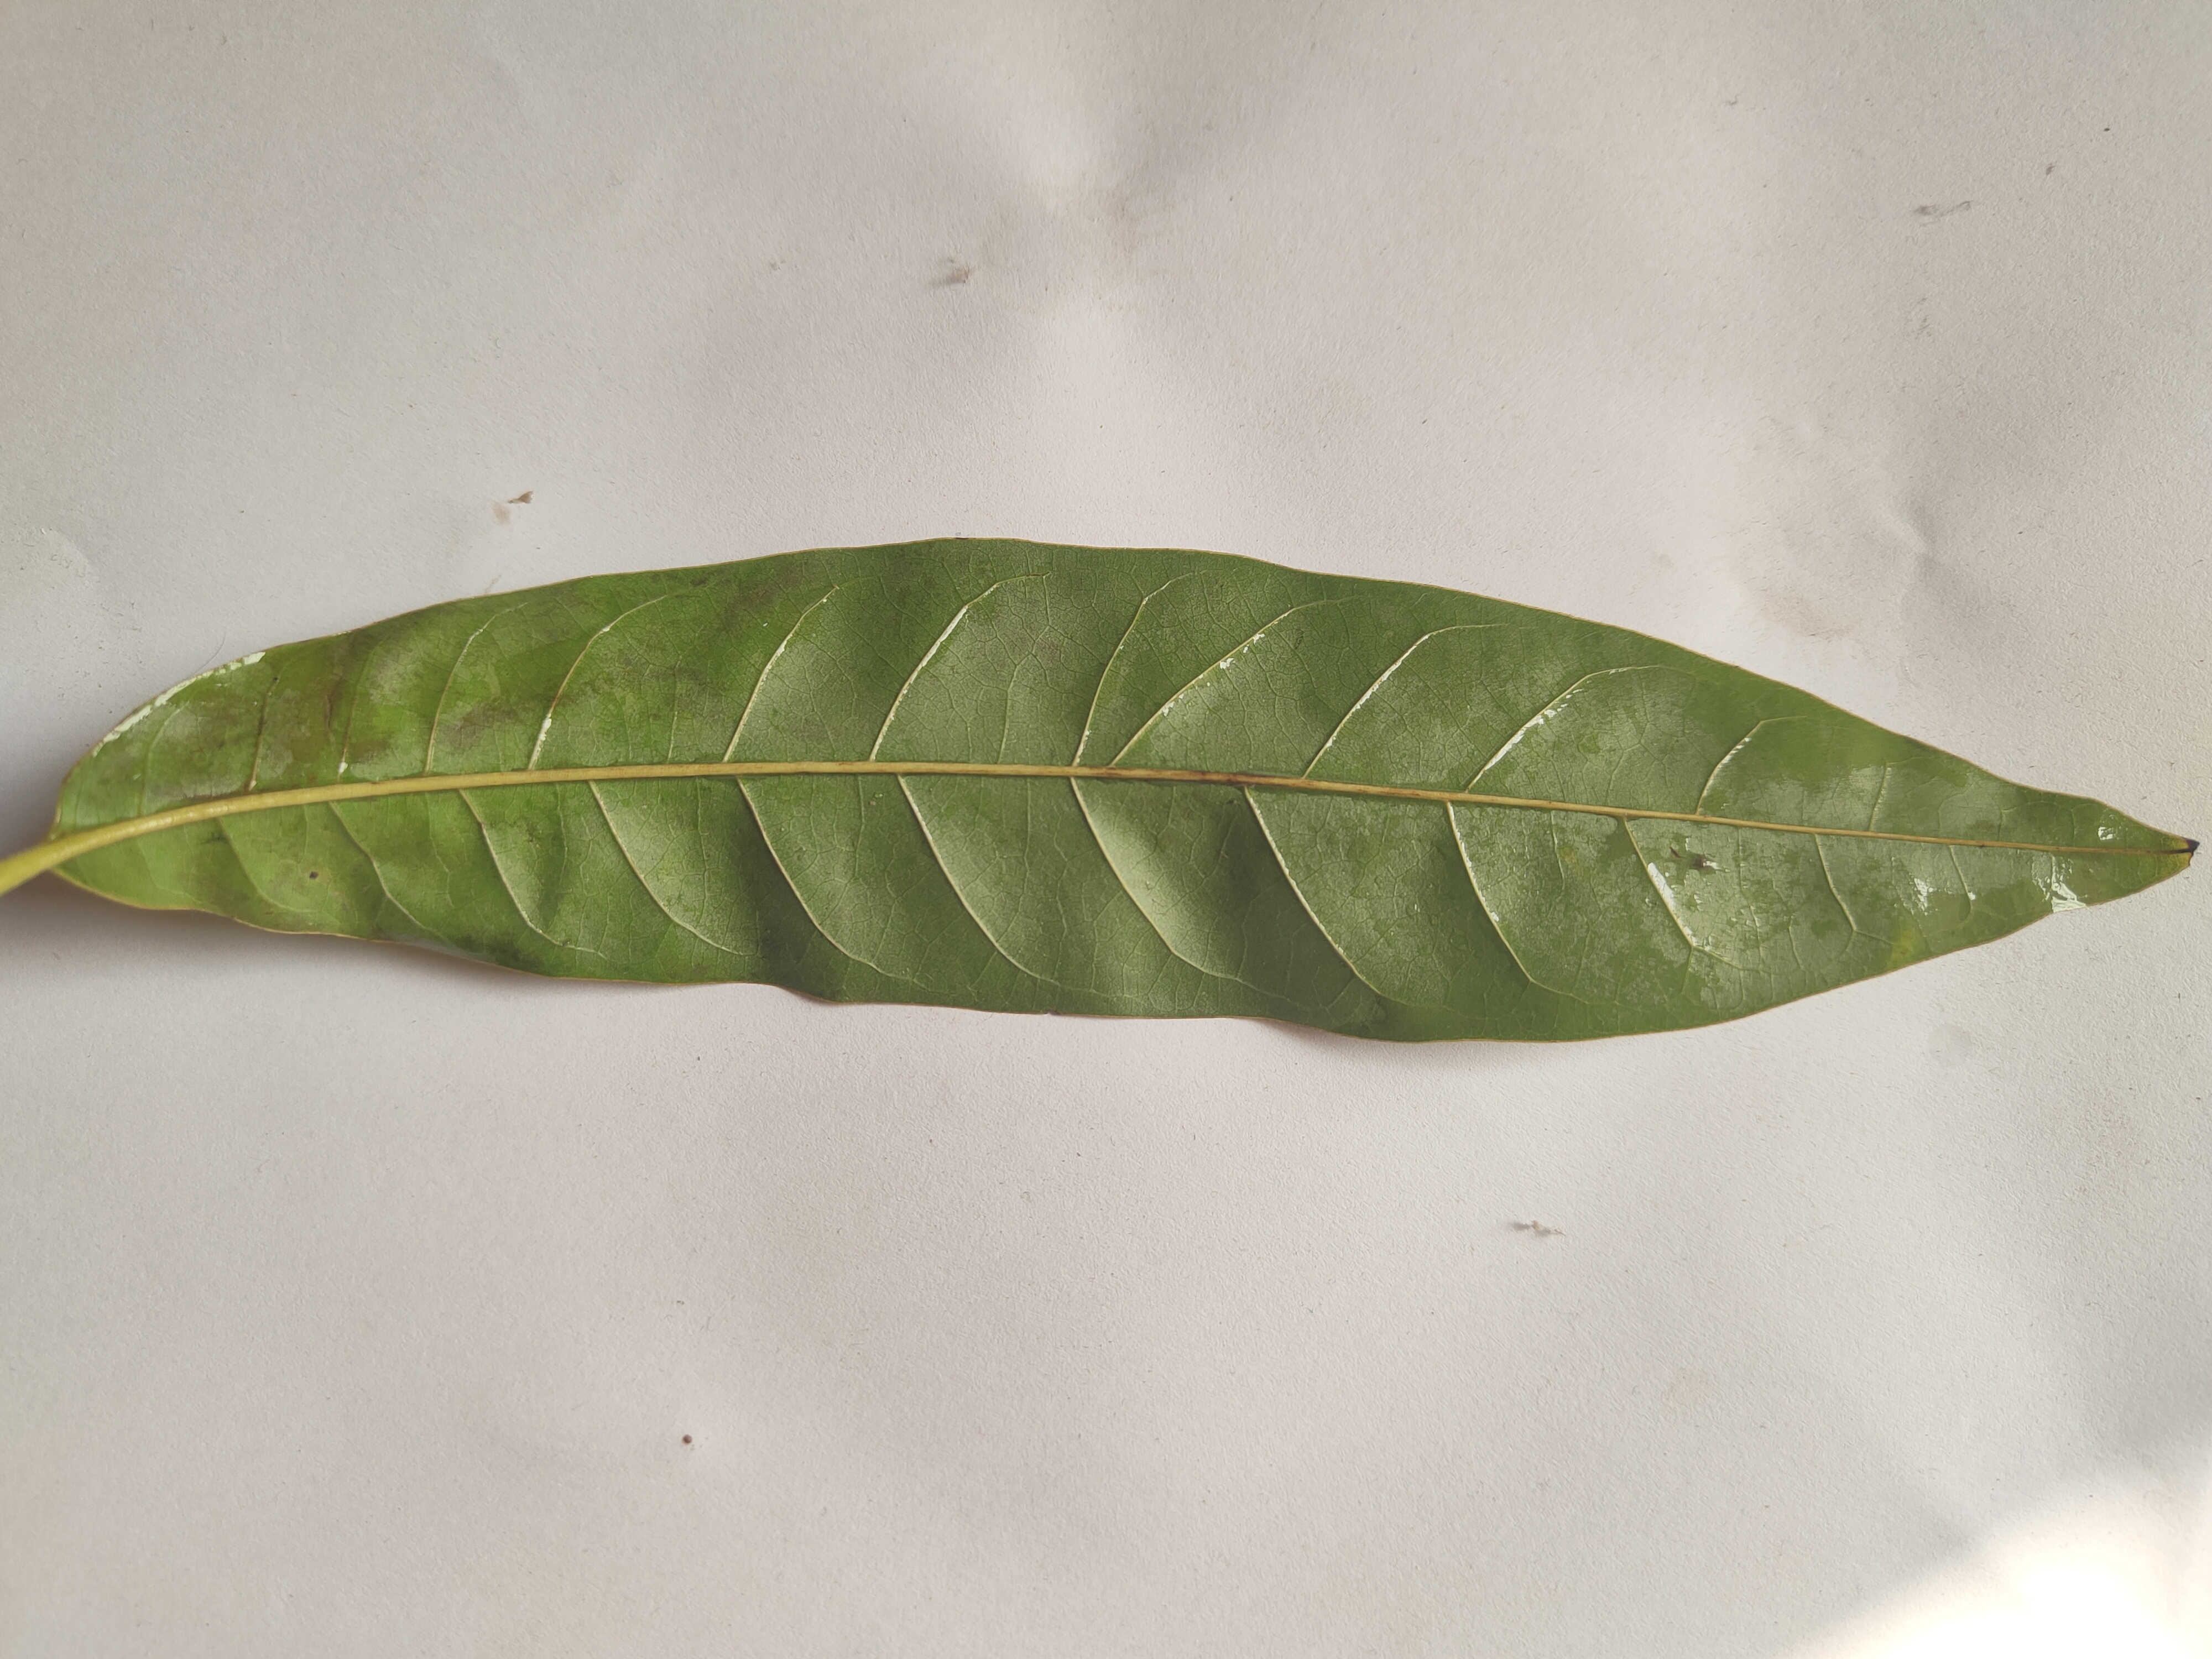
Leaf variety: Custard Apple